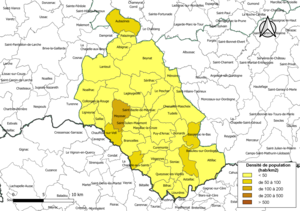
Carte des densités de population (millésimée 2016) des communes de la communauté de communes la Communauté de communes Midi Corrézien, département de la Corrèze, France. Composition au 1er janvier 2019.
La communauté de communes Midi Corrézien est une communauté de communes française, située dans le département de la Corrèze et la région Nouvelle-Aquitaine.